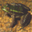
Label: frog